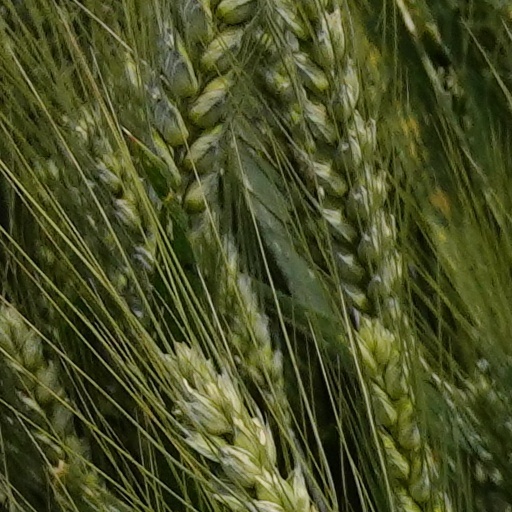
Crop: wheat